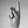
ASL letter: K